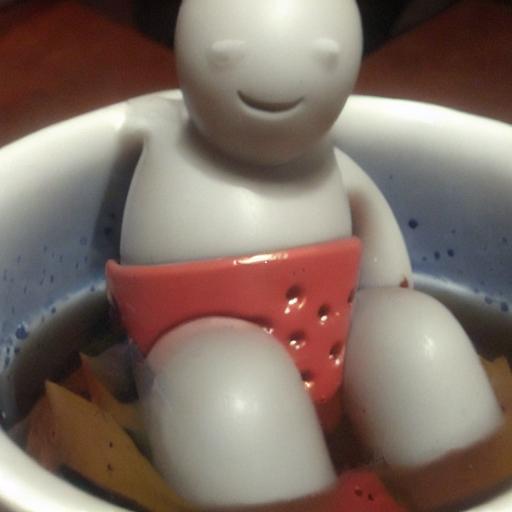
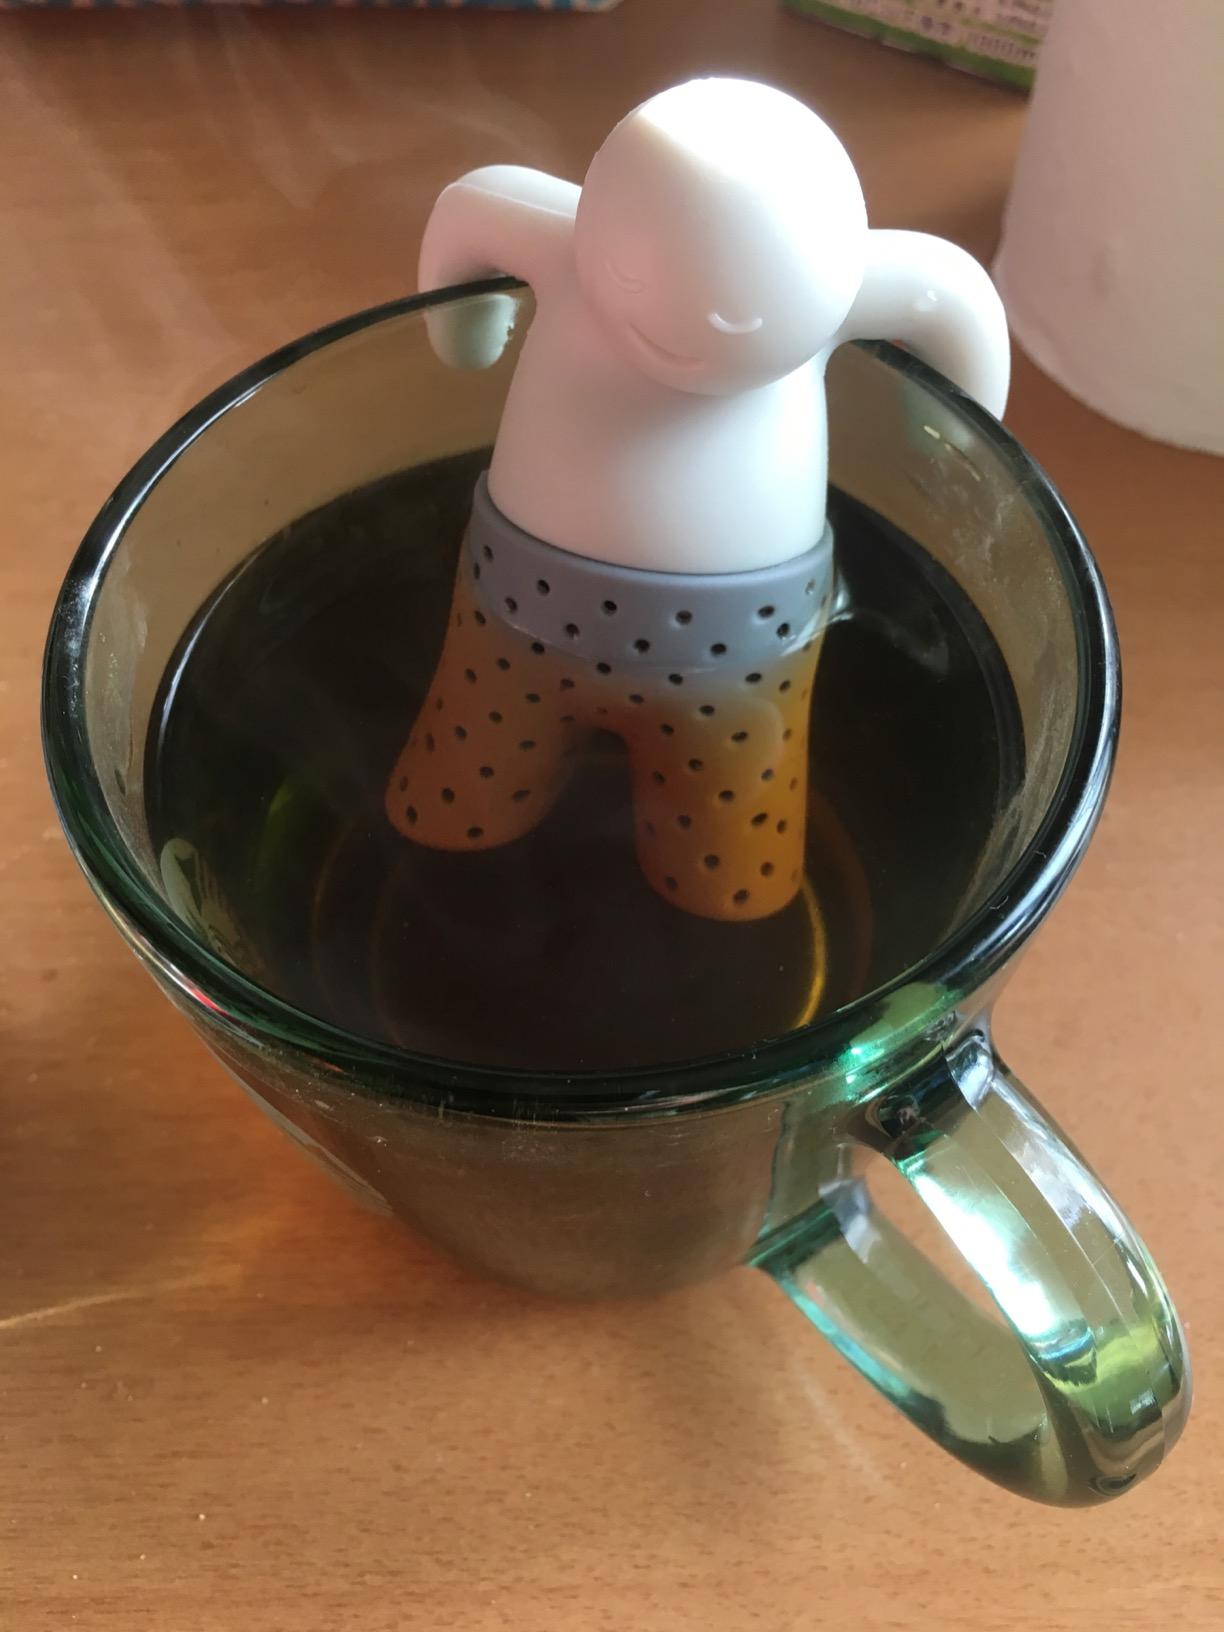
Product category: items_tea
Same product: no